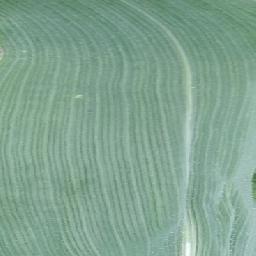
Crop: corn
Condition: (maize)_healthy